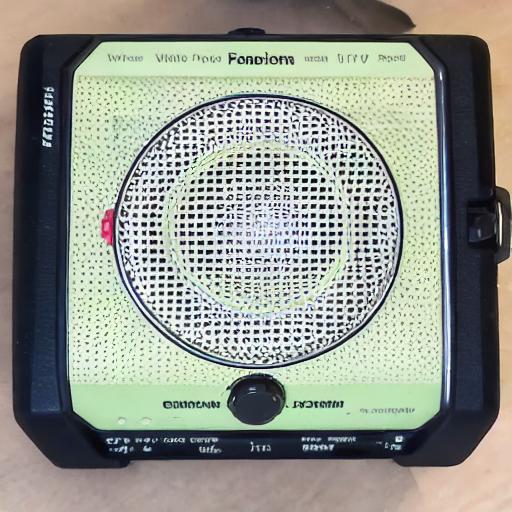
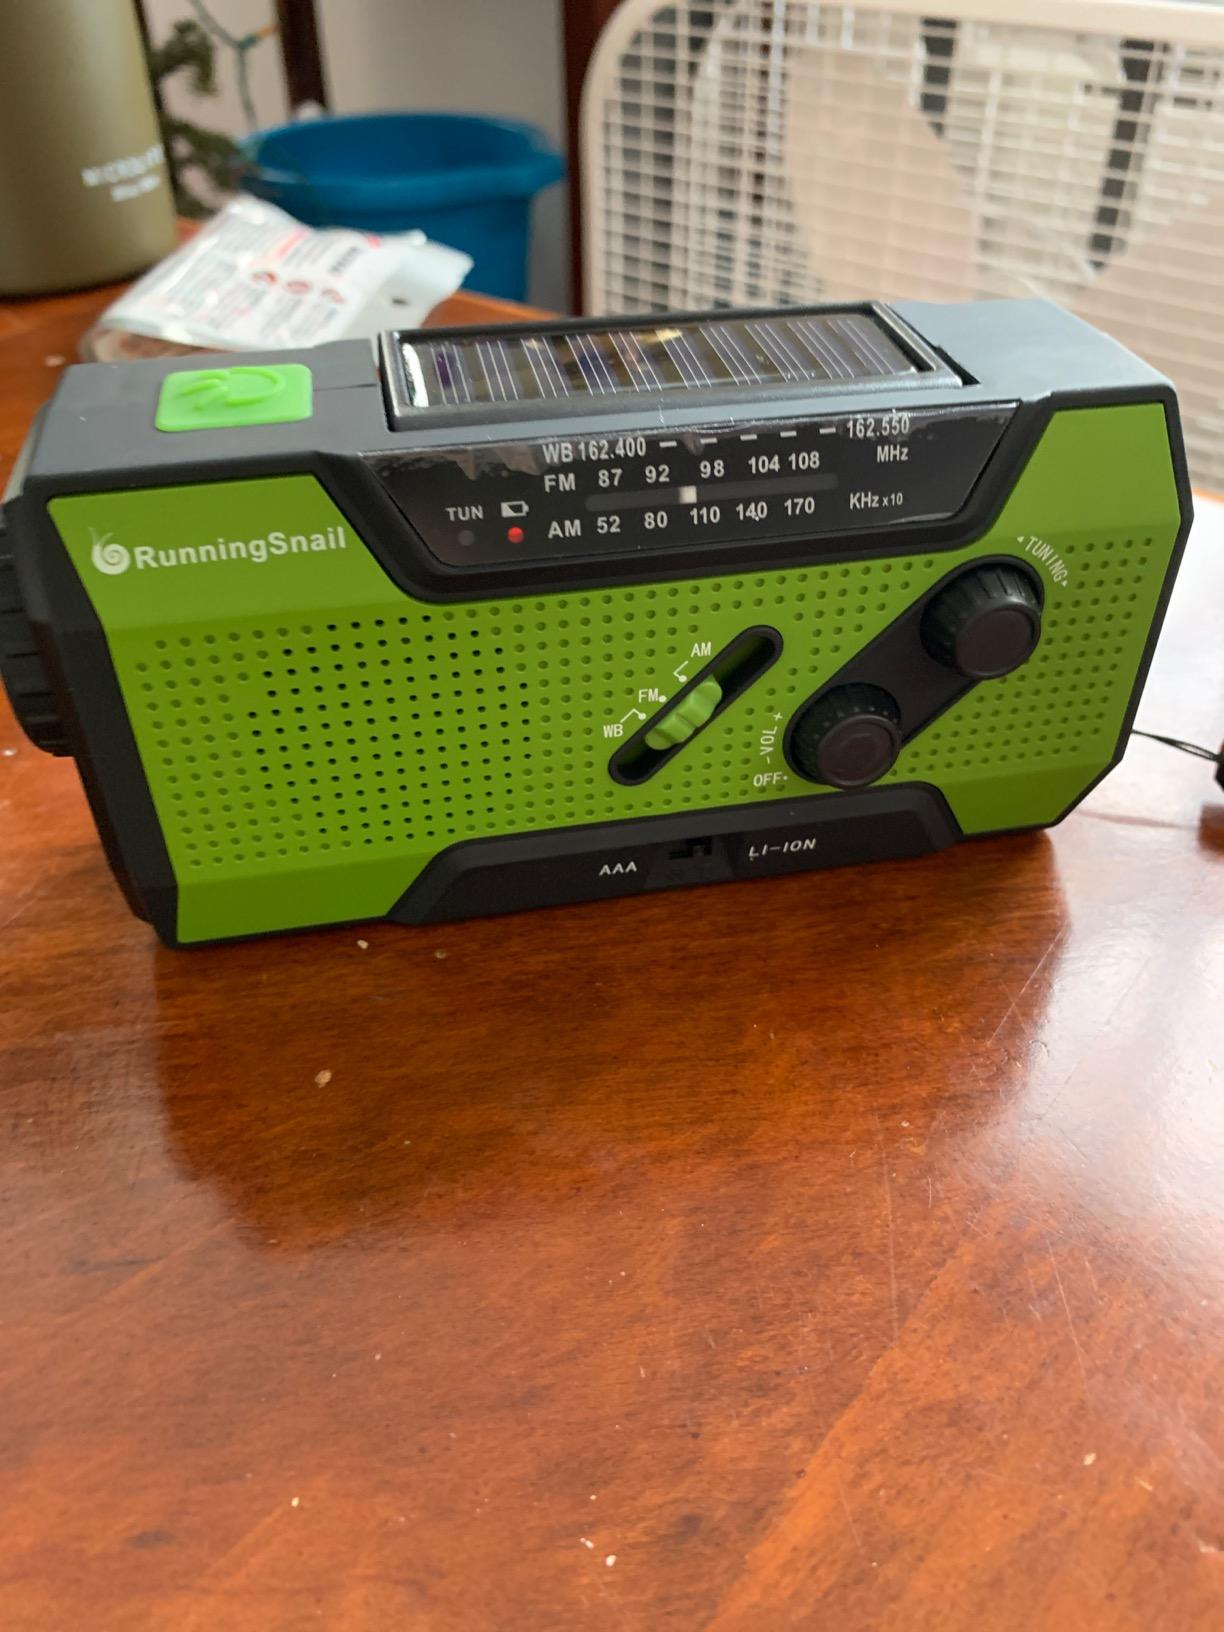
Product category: radio
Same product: no